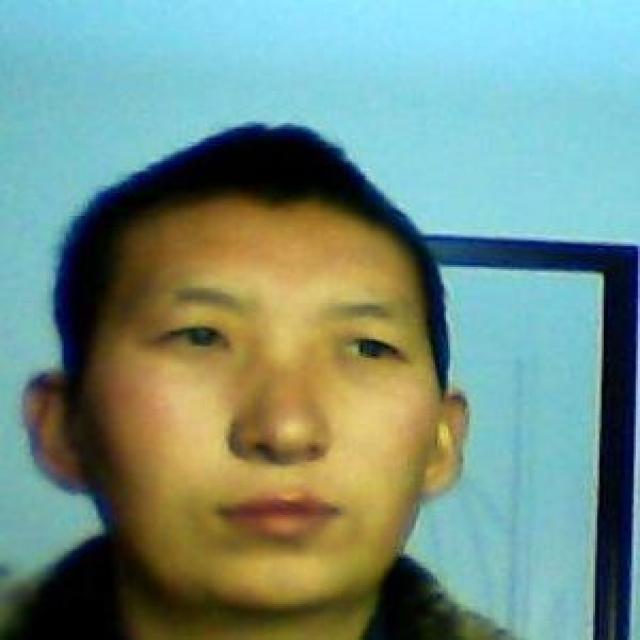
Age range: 21-44